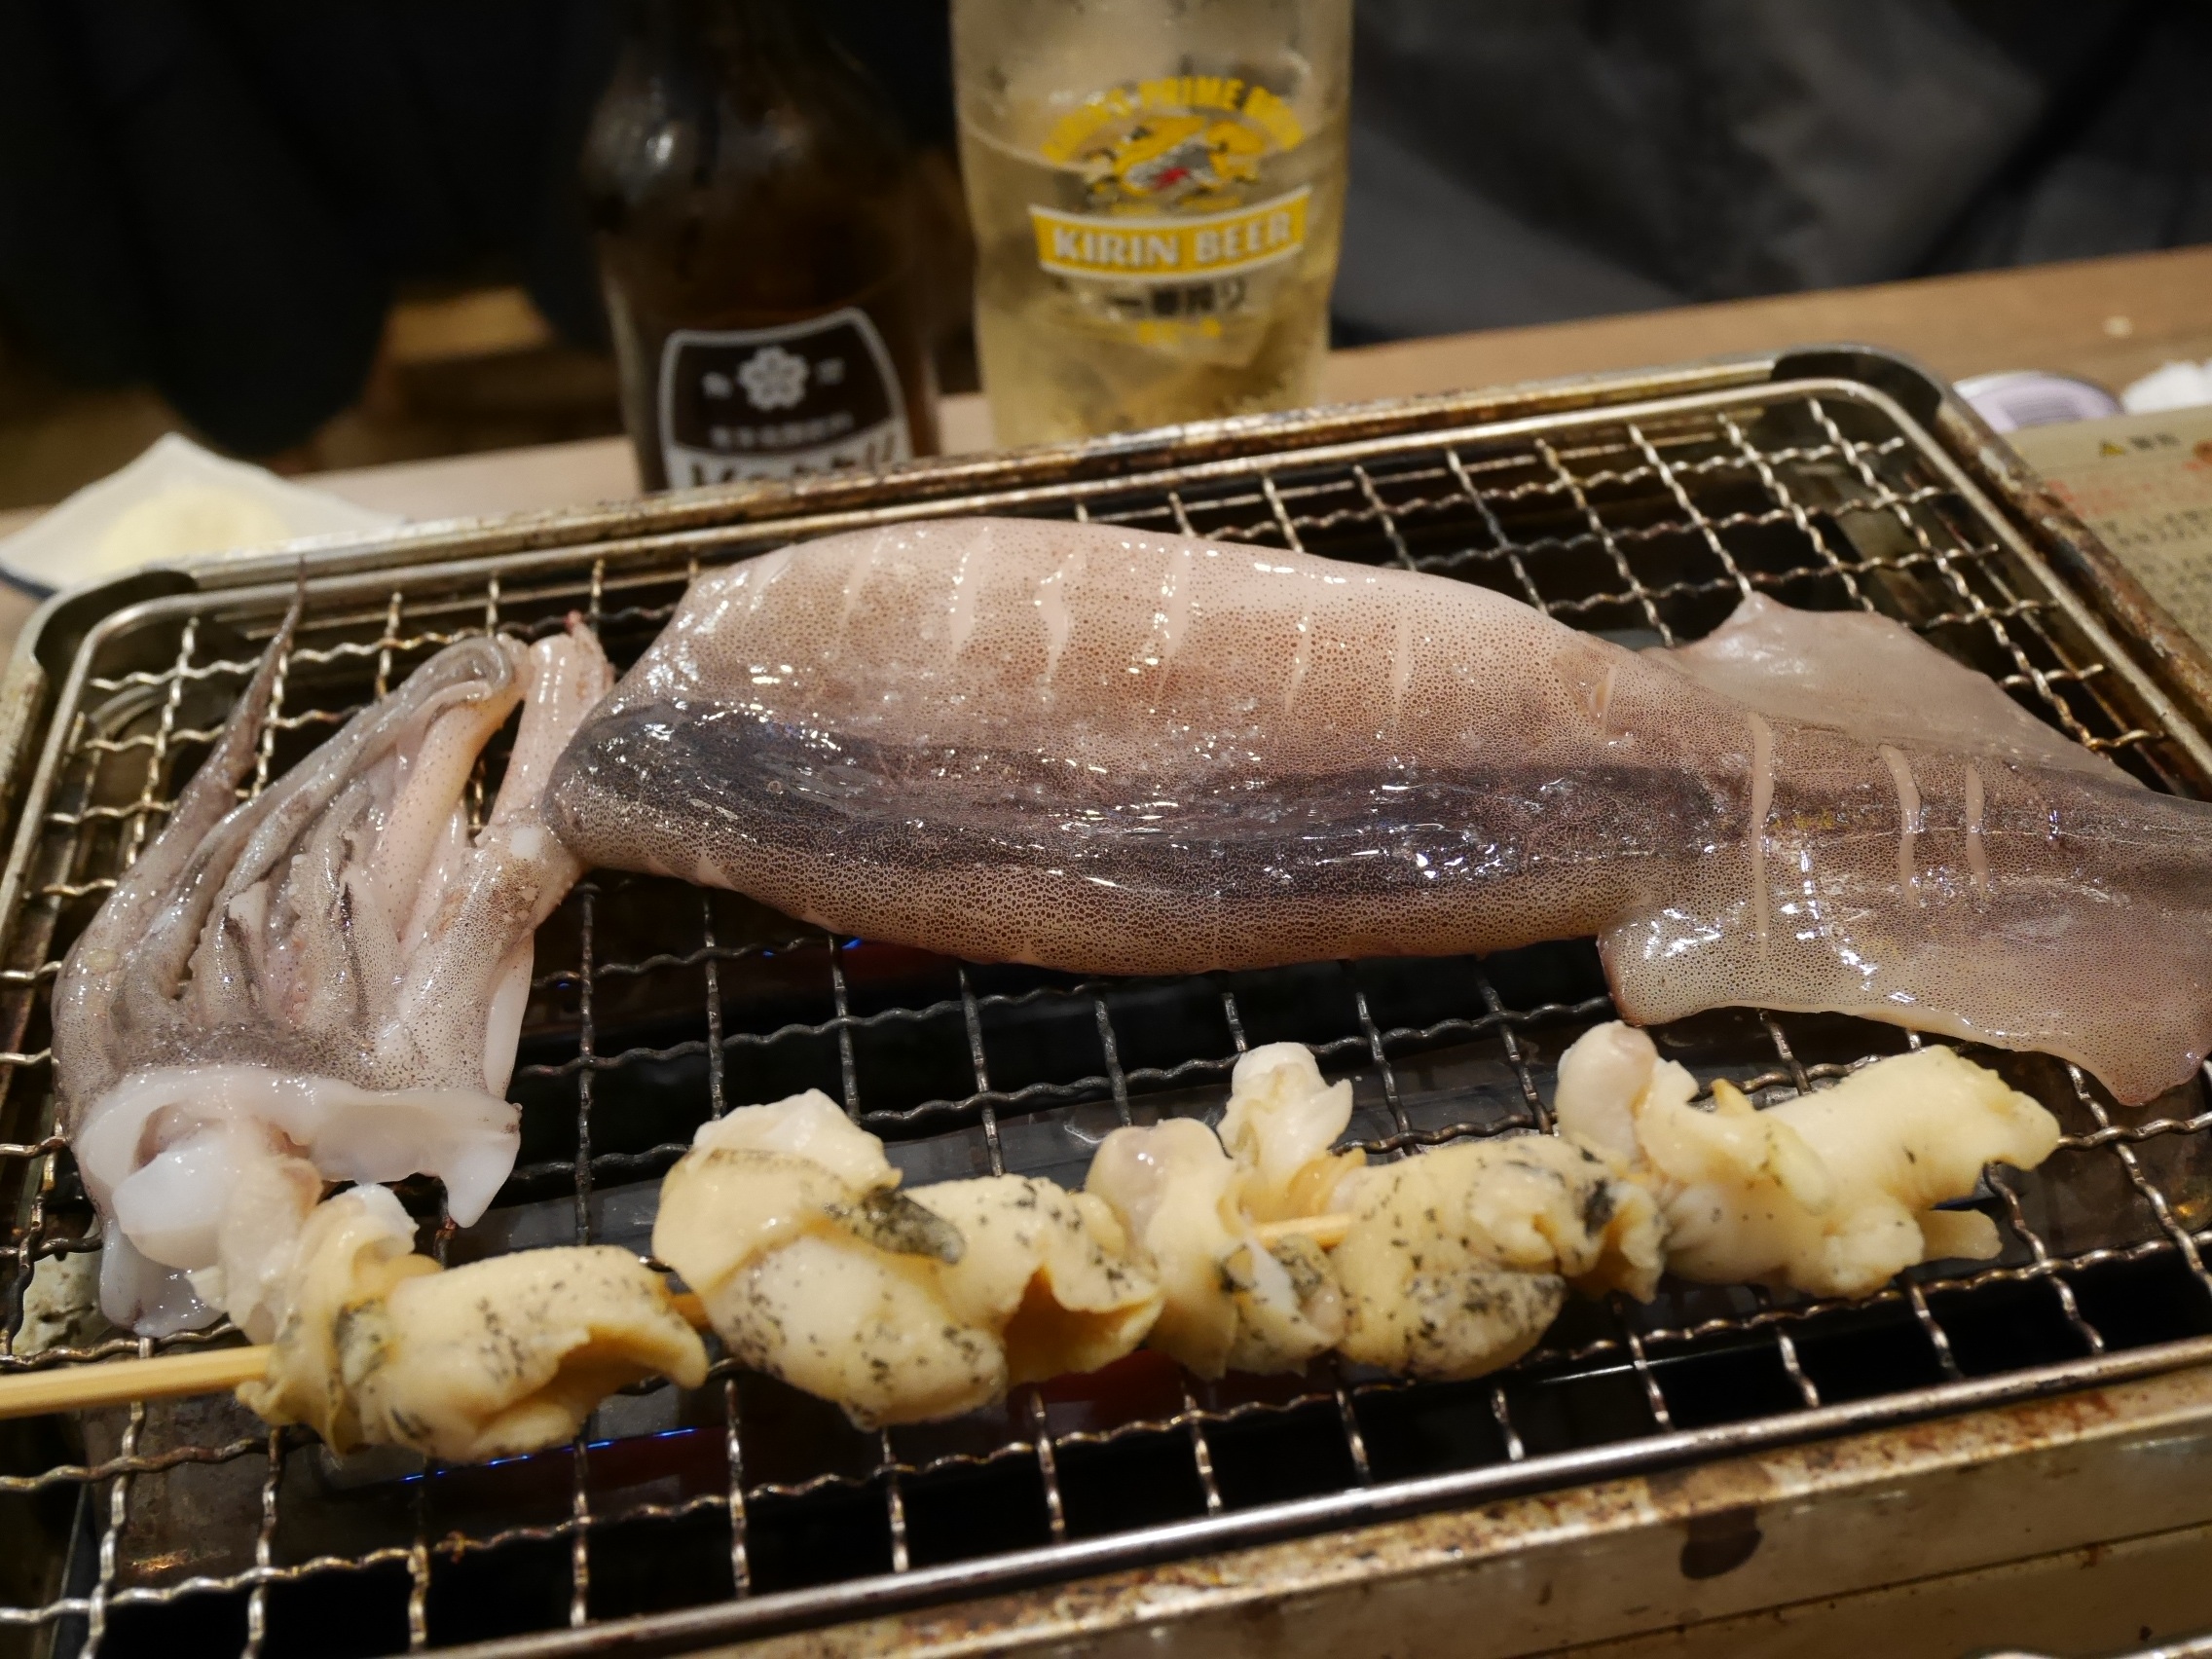
dish, meal, food, cooking, seafood, fish, baking, japan, meat, barbecue, cuisine, liquor, asian food, roasting, tavern, grilling, barbecue grill, grilled squid, human action, outdoor grill, shinbashi, salaried worker